LPDDR

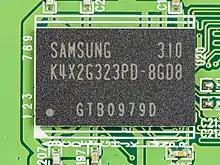
Mobile DDR: Samsung K4X2G323PD-8GD8

Low-Power Double Data Rate (LPDDR) is a type of synchronous dynamic random-access memory (SDRAM) designed to use less power than conventional memory. It is commonly used in smartphones, tablet computers, and laptops, where reducing power consumption is important for battery life. For this reason, earlier versions of the technology were also known as Mobile DDR.